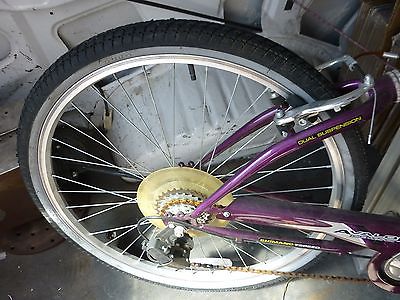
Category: bicycle